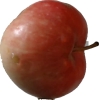
Label: Apple 10